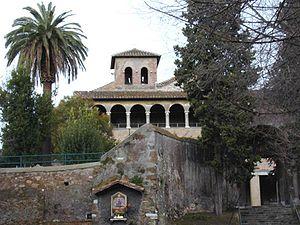
La basilique San Saba est un lieu de culte catholique du centre historique de Rome, situé sur le piccolo Aventino. Elle est dédiée au saint archimandrite Saba.
Cet article recense les basiliques de Rome, Italie.